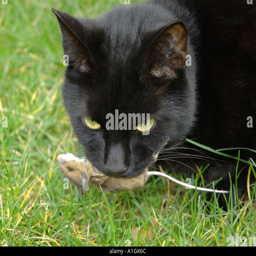
domestic black cat with a mouse in its mouth